Courtly love

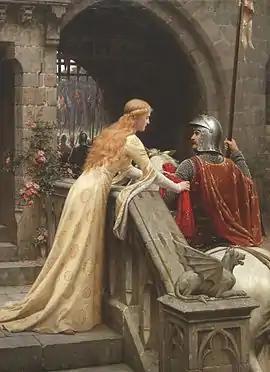

Courtly love was a medieval European literary conception of love that emphasized nobility and chivalry. Medieval literature is filled with examples of knights setting out on adventures and performing various deeds or services for ladies because of their "courtly love". This kind of love was originally a literary fiction created for the entertainment of the nobility, but as time passed, these ideas about love spread to popular culture and attracted a larger literate audience. In the High Middle Ages, a "game of love" developed around these ideas as a set of social practices. "Loving nobly" was considered to be an enriching and improving practice.